Mannerism in Brazil

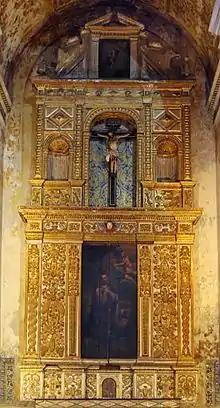
Upper part of a side altar in Cathedral-Basilica of Salvador

Practically nothing has been saved from the music practiced in the first two centuries of colonization, except literary references. Through them we know that music, especially vocal, was an integral part of religious worship and was cultivated with intensity. In the secular sphere it was also present at all times, both in public ceremonies and in the recesses of the home, but even less is known about this aspect than about sacred music. There seems to have been nothing comparable to the sophisticated and hermetic music of the Italian Mannerist courts, with its extravagant harmonies, irregular melodies, and broken rhythms. On the other hand, there are records citing the practice of polyphonic music in the major churches, which already maintained stable choirs and instrumental ensembles from the 17th century on. However, sacred music was closely tied to the conventions established by the Counter-Reformation, when it reverted in part to polyphonic practices in the so-called "Old Style" or "Prima Prattica", but characterized by solemnity, simplicity of writing, and accessibility, avoiding the complex counterpoint techniques of the late Gothic and Renaissance that often obscured the texts in a mass of voices singing different words at the same time, as opposed to the "Modern Style" or "Seconda Prattica" that described more advanced music. Notwithstanding the canonical impediments, in Portugal an exuberant and artificial sacred style developed in parallel, which possibly had reflections in Brazilian practices as well. The theorist Antônio Eximeno left an illustrative account: